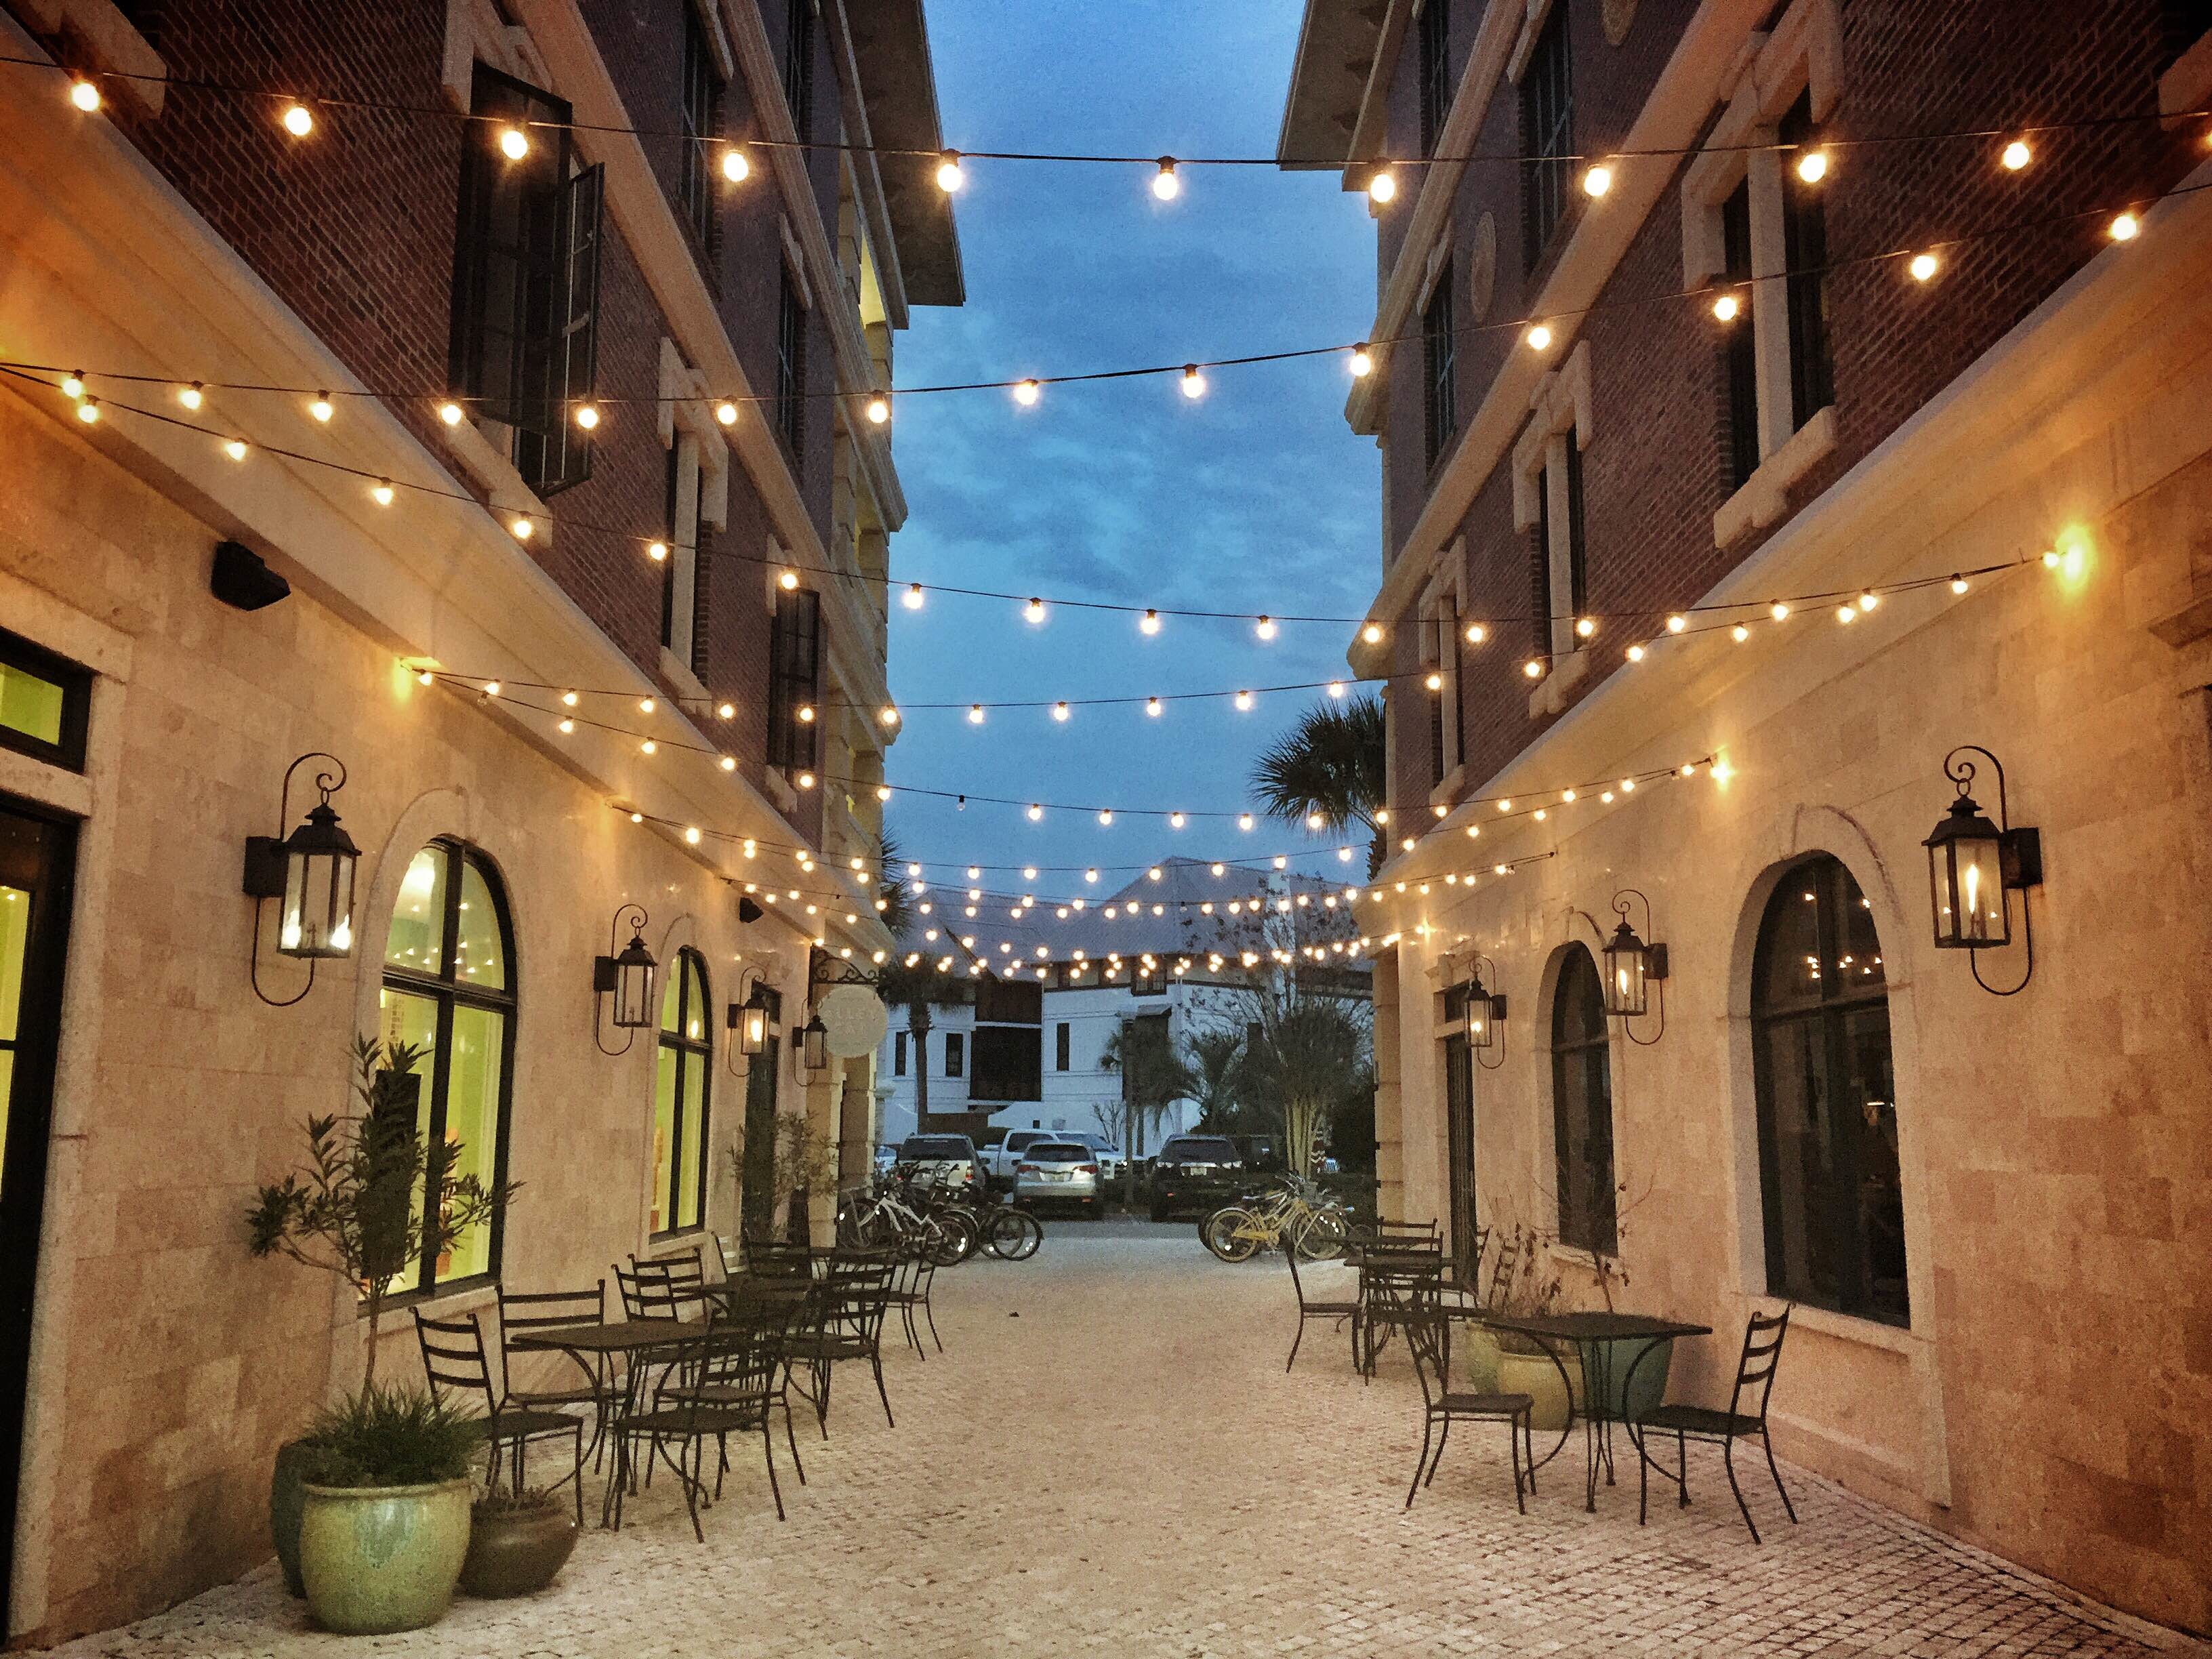
interior design, estate, lobby